Nancy M. Hill

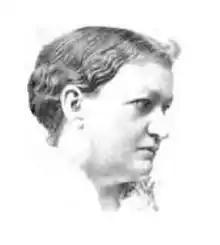
"Our Army Nurses", 1895

Nancy Maria Hill (November 19, 1833 – January 8, 1919) was an American Civil War nurse who later became one of the first women physicians in the United States. She specialized in obstetrics and founded what is now called Hillcrest Family Services, an organization providing support to single mothers and their children in Dubuque, Iowa.